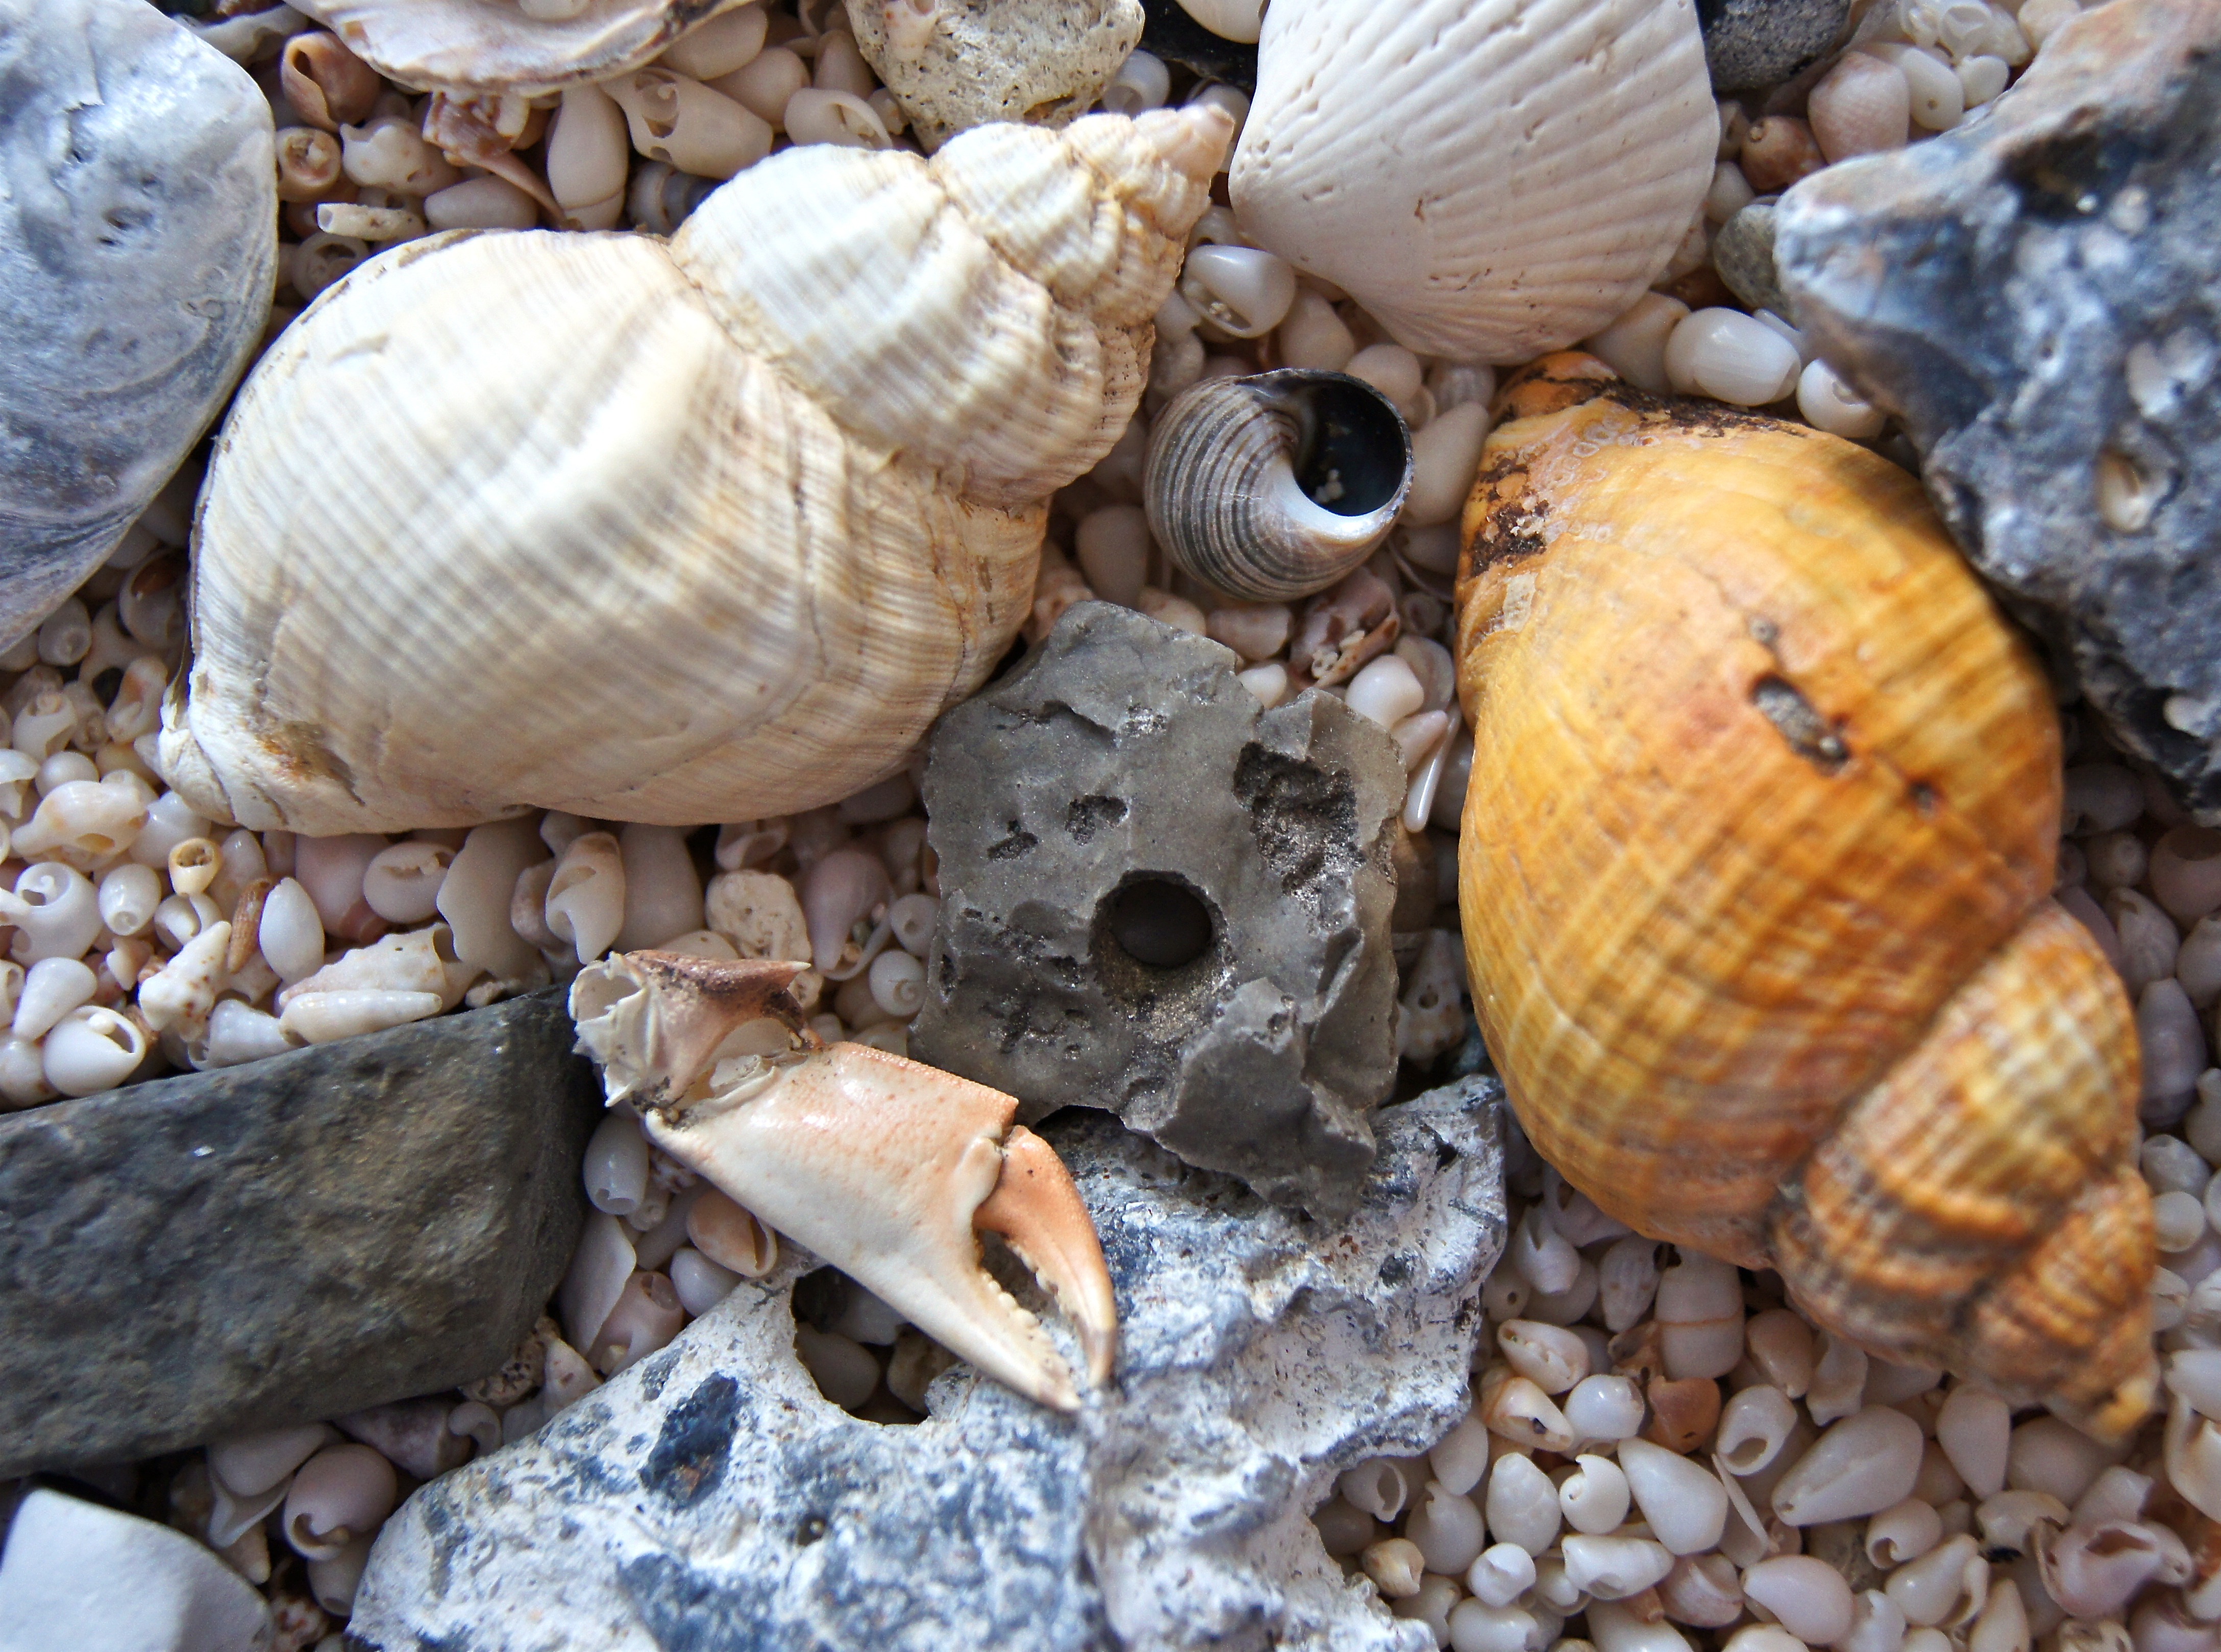
sea, nature, lake, stone, wildlife, holiday, memory, fauna, material, shell, invertebrate, seashell, snail, hard, chaos, cockle, found, collect, molluscs, cancer, baltic sea, sea snail, sea animals